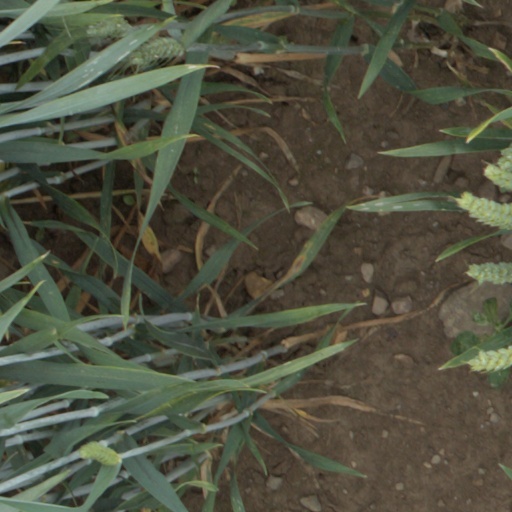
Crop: wheat